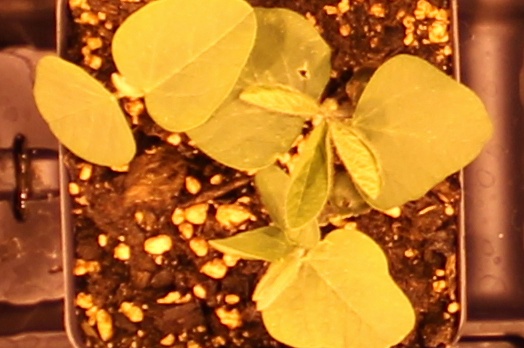
Label: Soybean